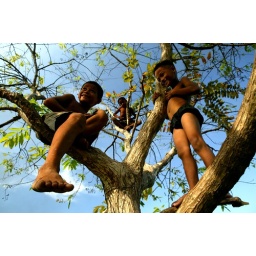
3 monkeys in a tree